Sea Forest Waterway

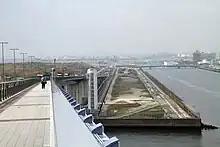
2012 view from Tokyo Gate Bridge of the waterway where the regatta venue was built in 2019

Sea Forest Waterway is located in the special ward of Kōtō. The course is located between two artificial islands, with the buildings associated with the course on Umi no mori. The other island is Reiwajima, which belongs to the Ōta special ward. Tokyo Port Seaside Road is a four-lane highway on Reiwajima, with Tokyo Gate Bridge connecting this road across Tokyo Bay. Tokyo Gate Bridge provides the backdrop to the rowing course looking from start to the finish line. There is no public transport access to the venue, with the nearest rapid transit station—Tokyo Teleport Station that is located on the Rinkai Line—is about away.